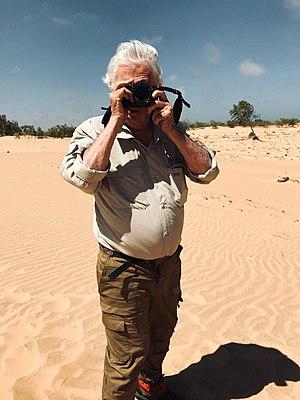
Gilles Lapouge en 2018
Gilles Lapouge, né le 7 novembre 1923 à Digne-les-Bains et mort le 31 juillet 2020 à Paris, est un écrivain et journaliste français.